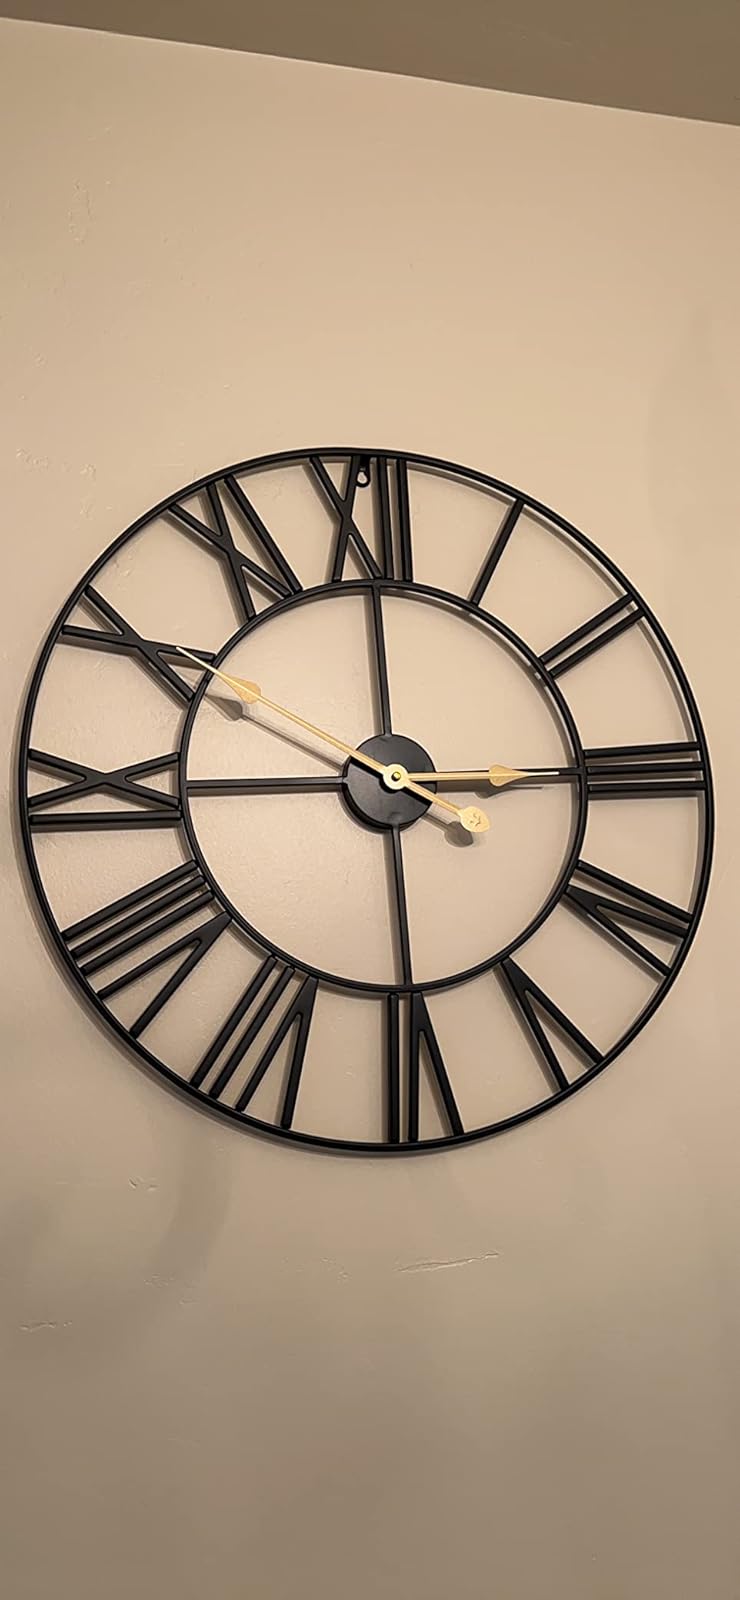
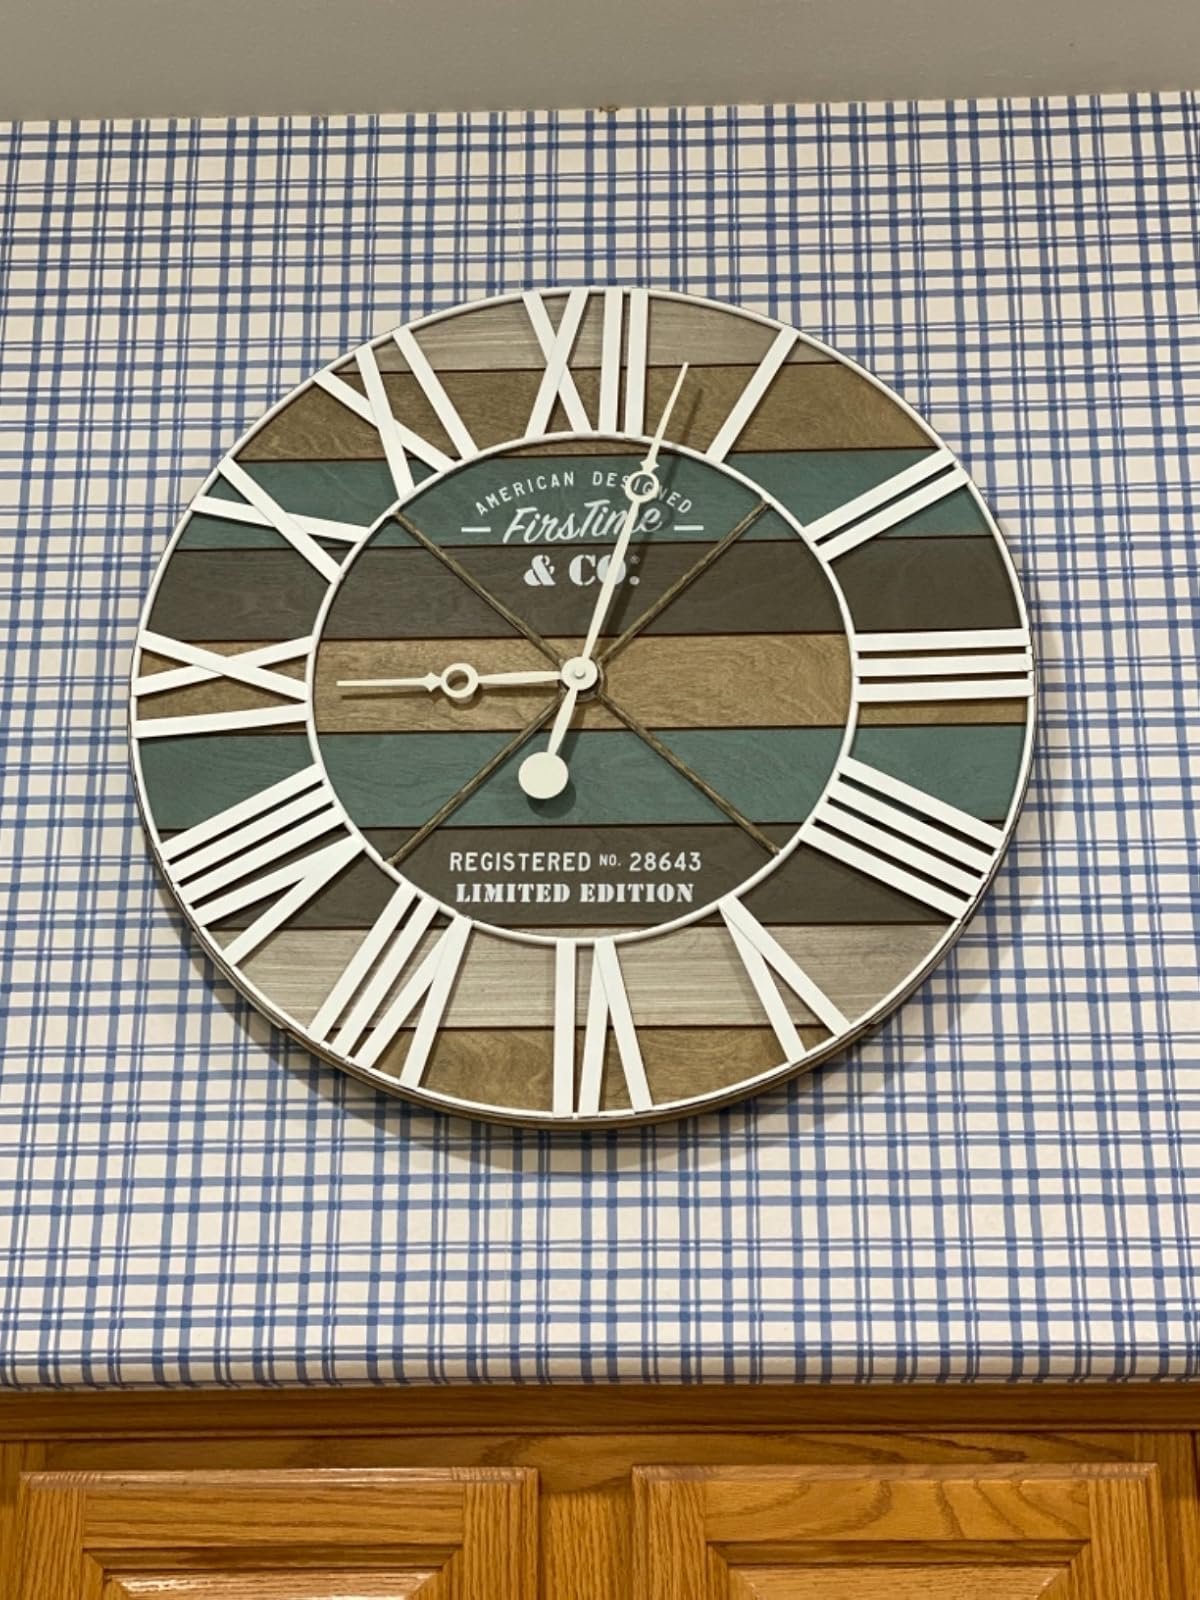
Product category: clock
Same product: no